Cynthia Lynch

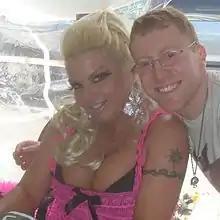
Lynch with a fan in 2009

Cynthia Lynch (born May 18, 1971) is an American professional wrestler. While in the World Wrestling Federation, she became the first of four women to win the company's Hardcore Championship.